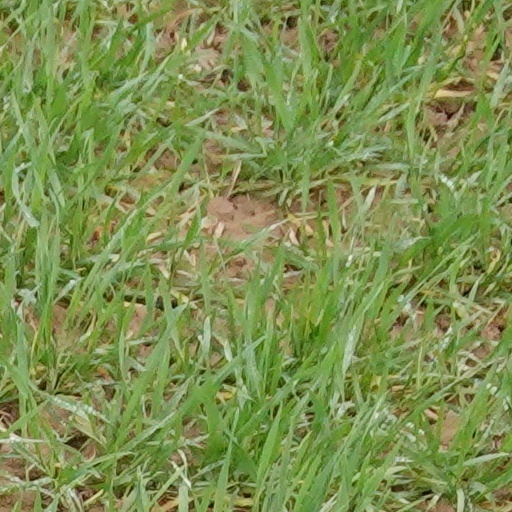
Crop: wheat